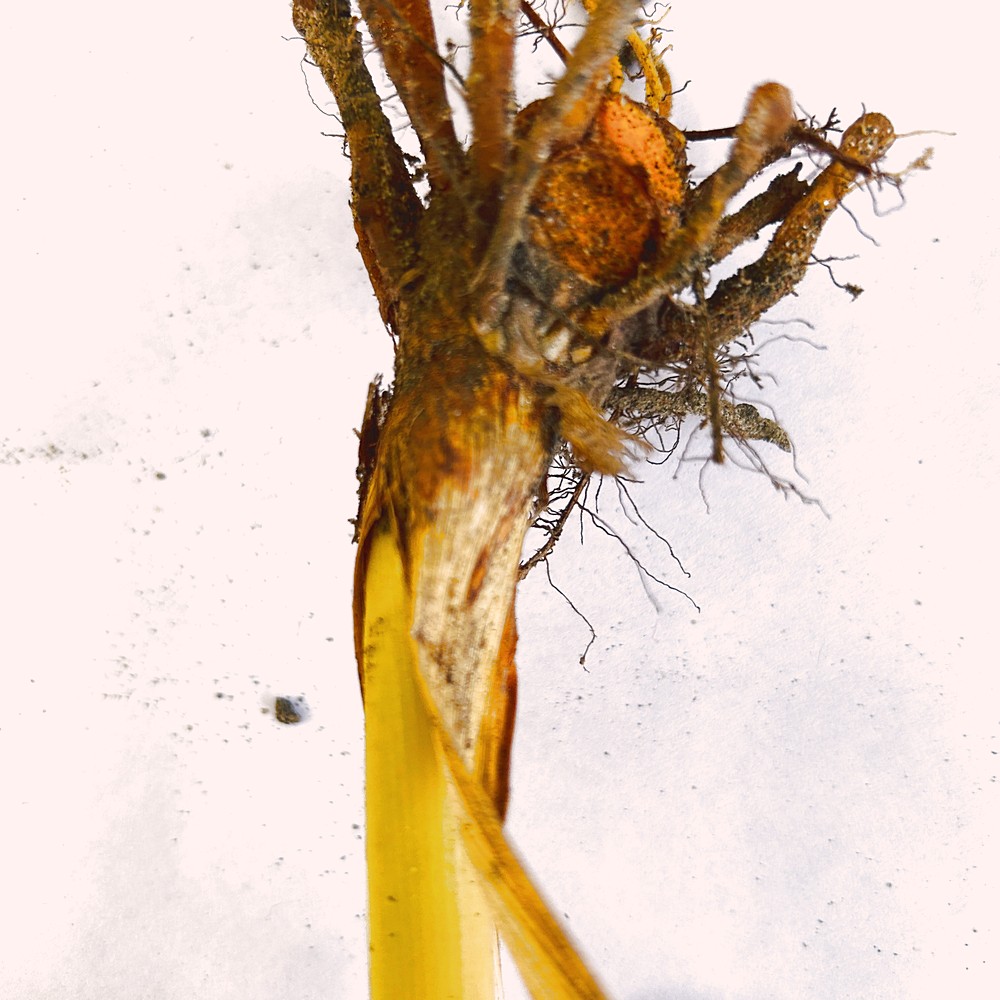
Label: Rhizome Disease Root